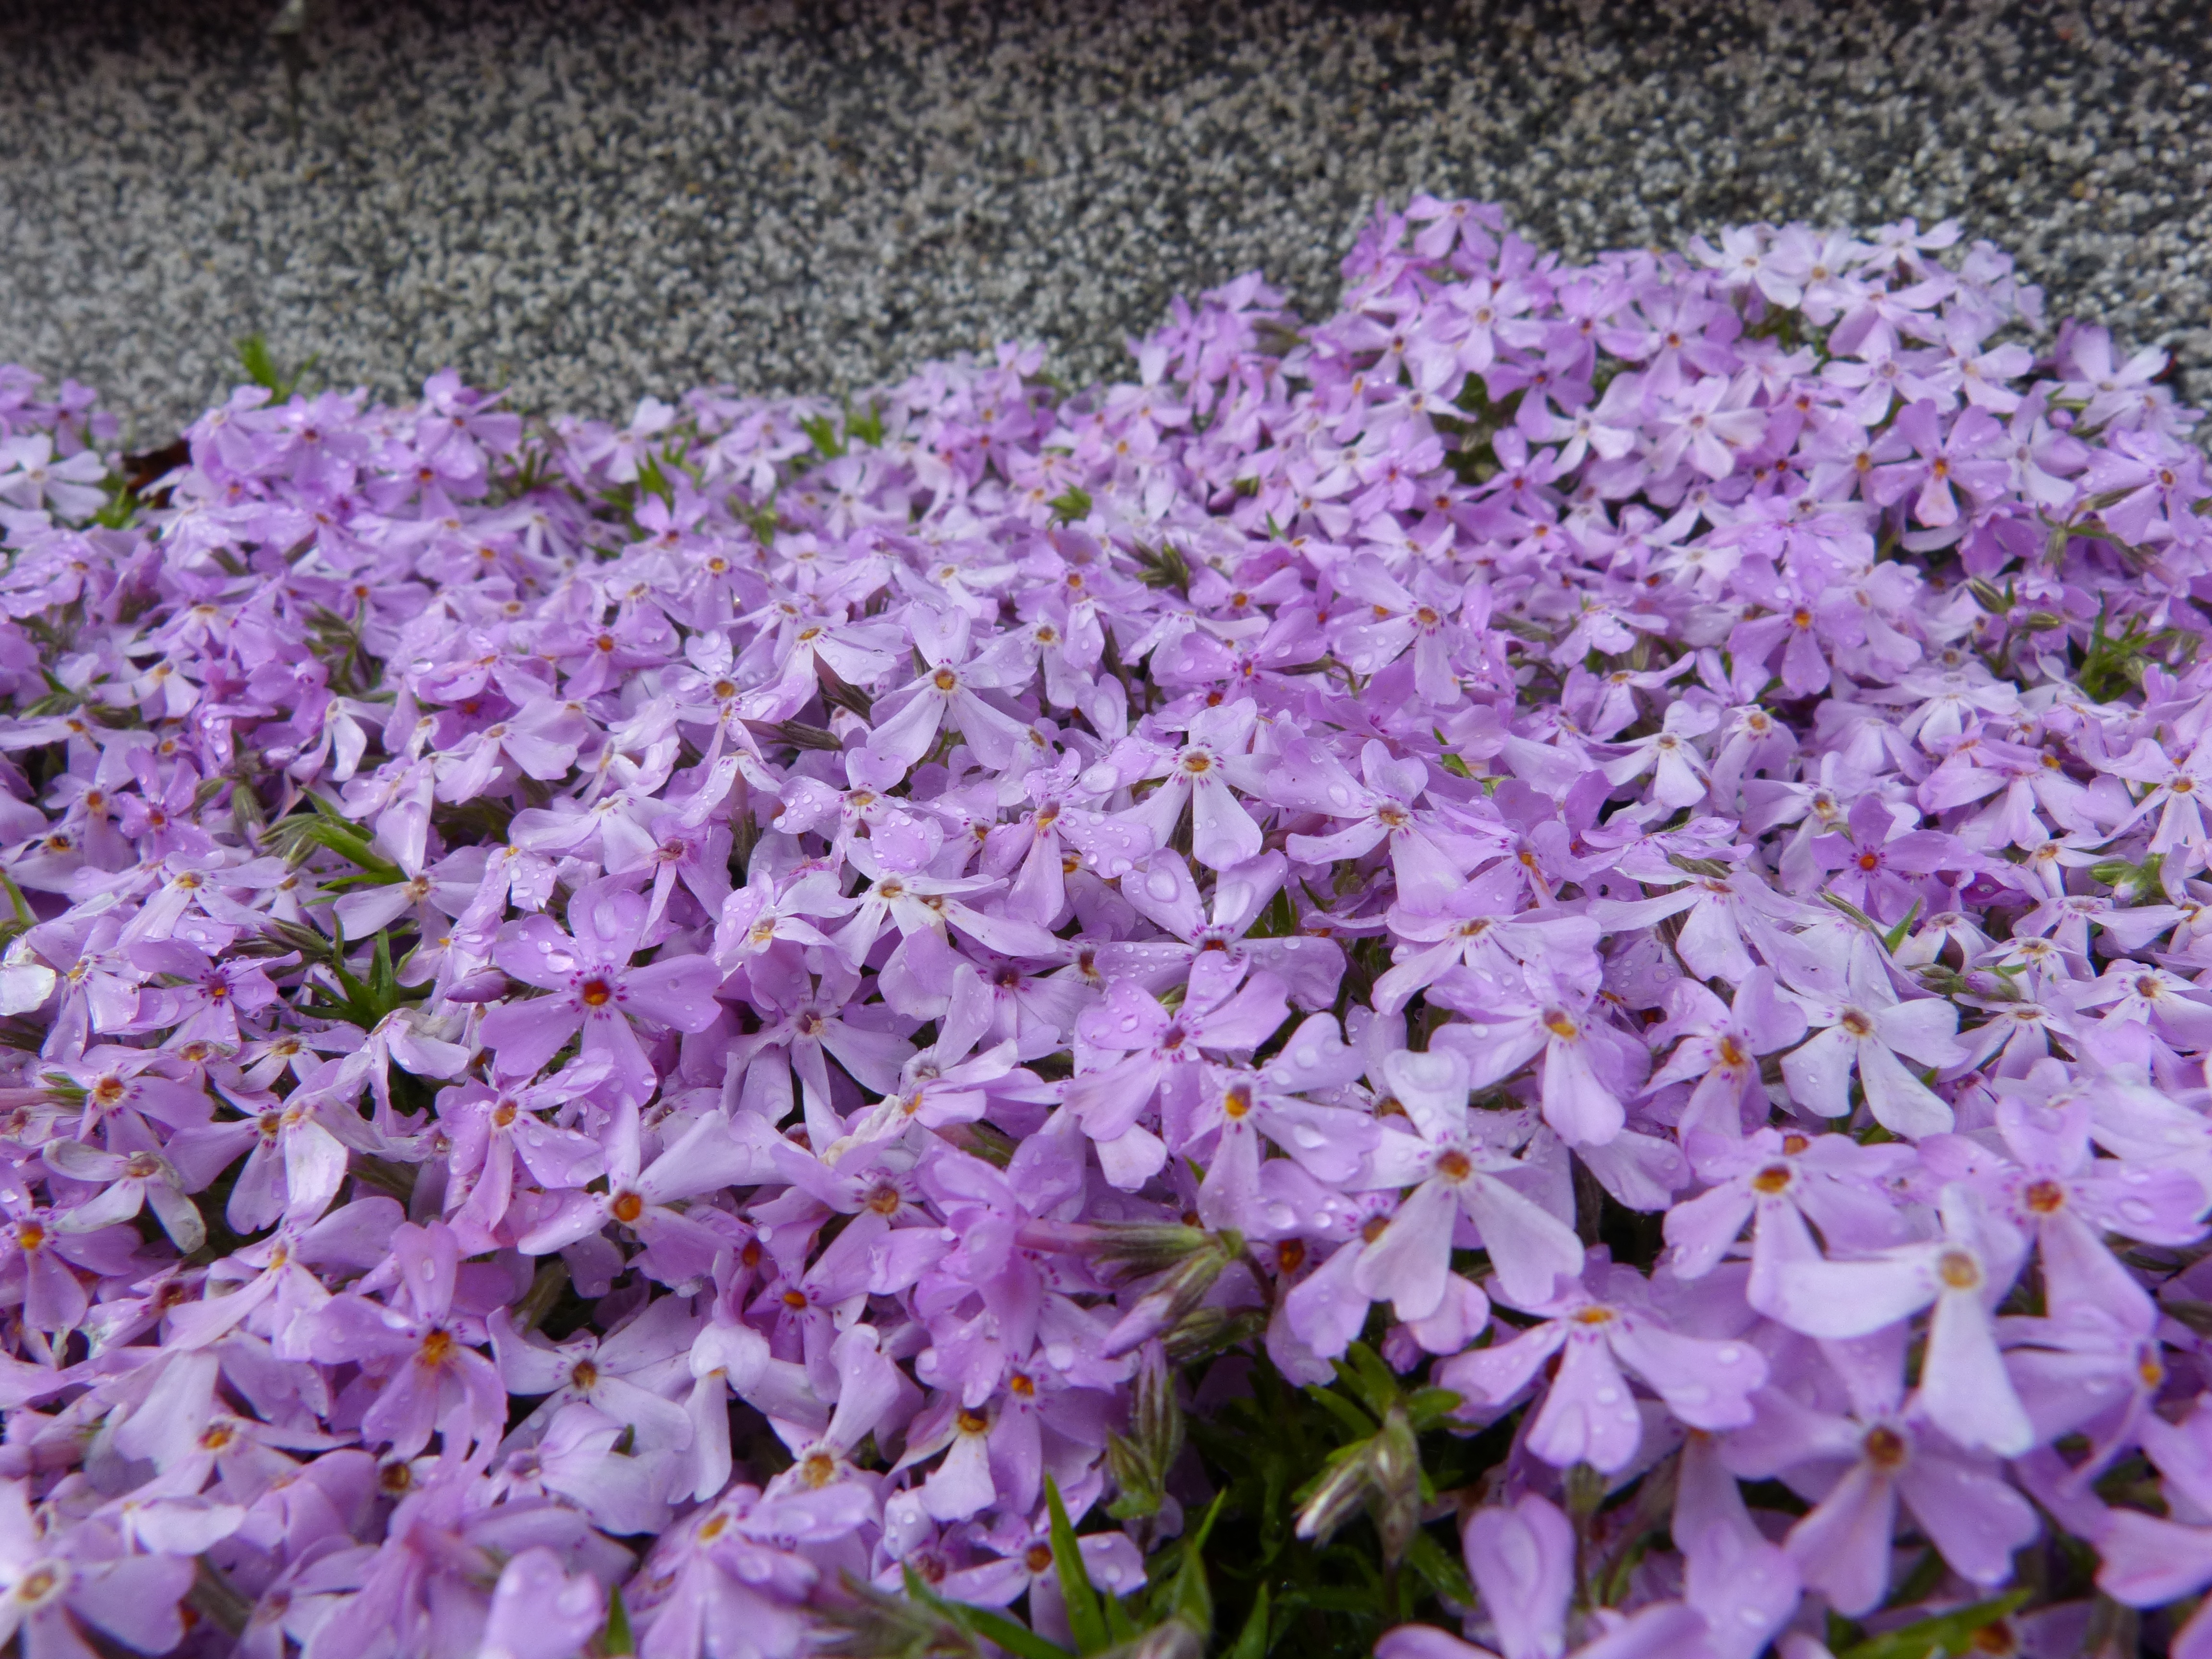
nature, blossom, plant, flower, purple, petal, bloom, spring, color, botany, garden, flora, wildflower, flowers, shrub, bl tenmeer, flowering plant, flower fullness, sea of flowers, bellflower family, annual plant, land plant, forget me maybe